David Yost

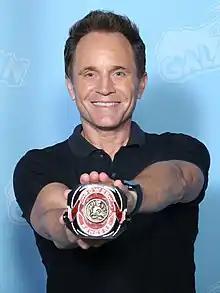
Yost at GalaxyCon Richmond in 2022

David Harold Yost (born January 7, 1969) is an American actor and producer. He is best known for portraying Billy Cranston in "Mighty Morphin Power Rangers", "", "Mighty Morphin Alien Rangers", "Power Rangers Zeo", "" and "Power Rangers Cosmic Fury".